Zange Meshi

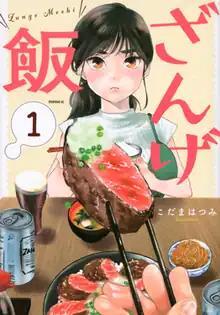
First volume cover

is a Japanese manga series written and illustrated by Hatsumi Kodama. It was first irregularly published in Kodansha's manga magazine "Morning" from May 2020 to July 2021, and was published on the online platform "" from August 2020 to December 2022; its chapters were collected in seven volumes.